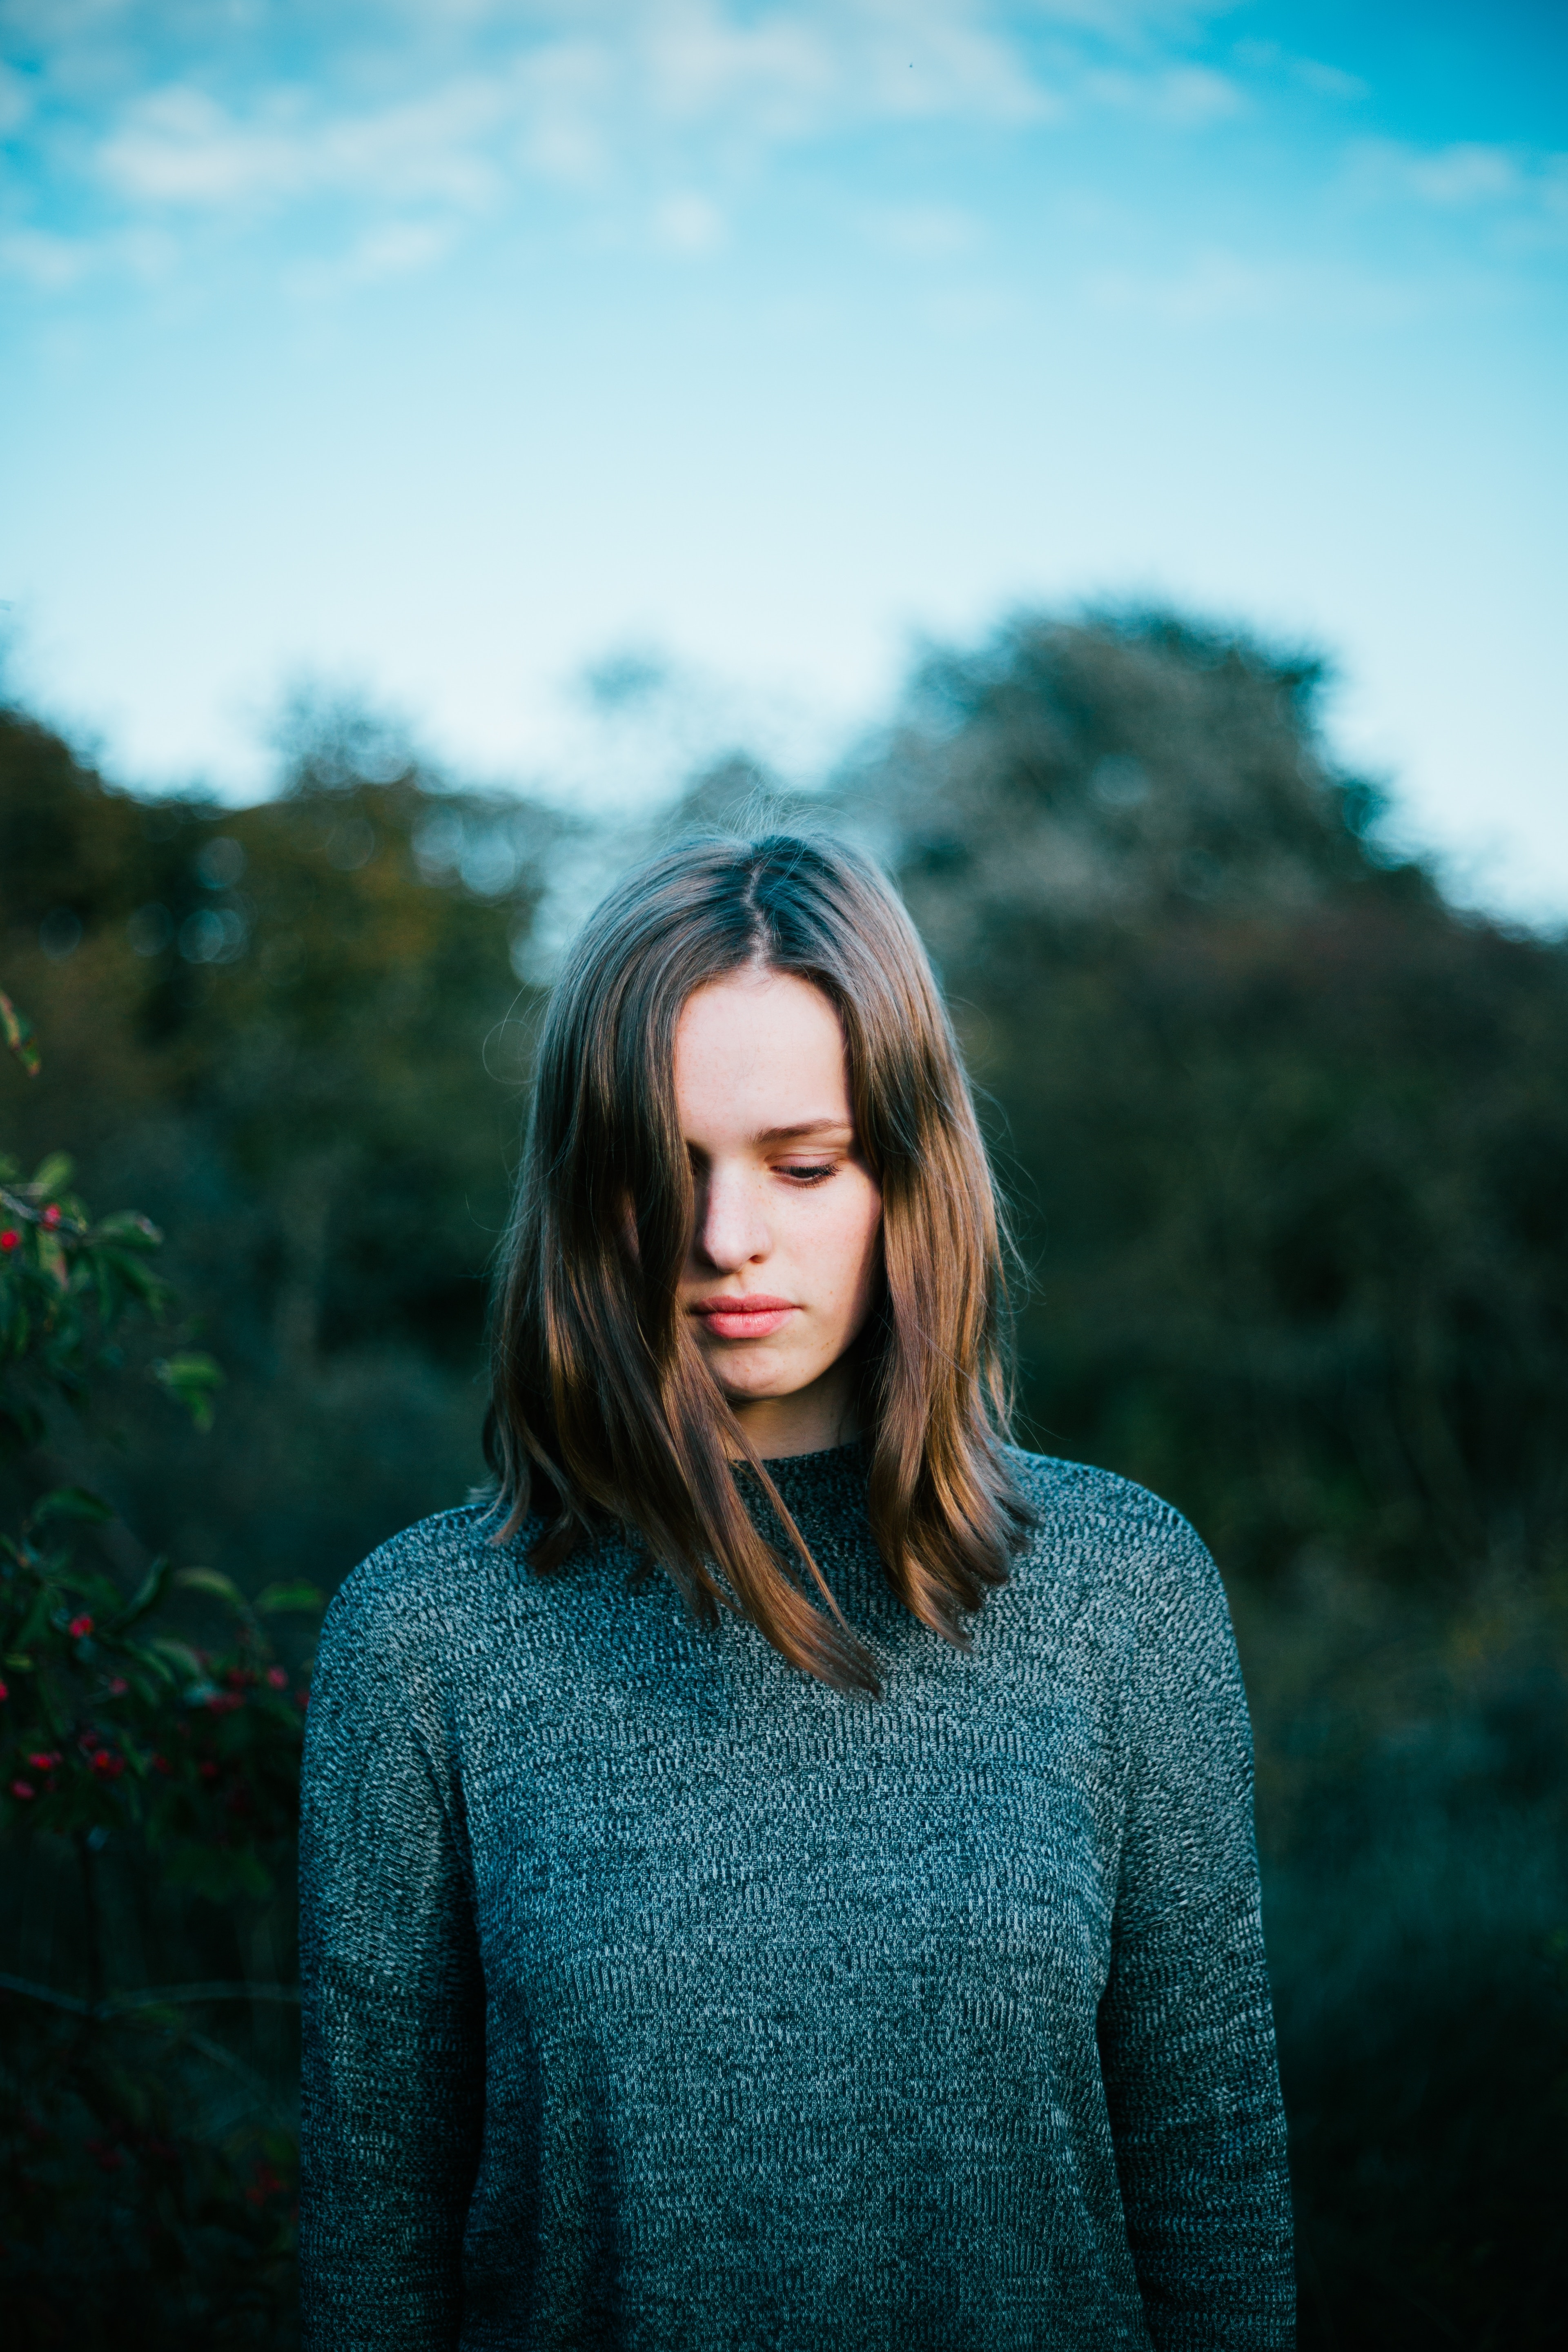
tree, grass, sky, girl, woman, photography, sunlight, female, brunette, portrait, blue, lady, smile, long hair, knitwear, caucasian, black hair, cool image, fun, eye, photograph, beauty, cool photo, emotion, photo shoot, portrait photography, flash photography